Rivington

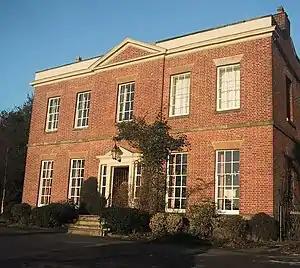
Rivington Hall

The most prominent of all buildings in Rivington, on the skyline near the summit of Rivington Pike, is the tower, one of 28 listed buildings.